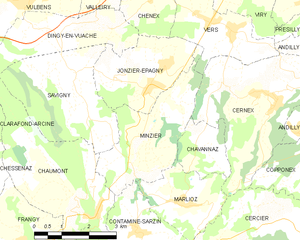
Carte des communes françaises Minzier